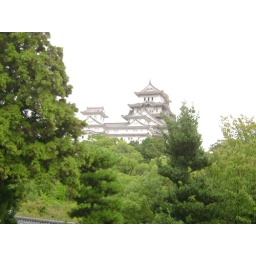
white heron in green